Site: brandenburg
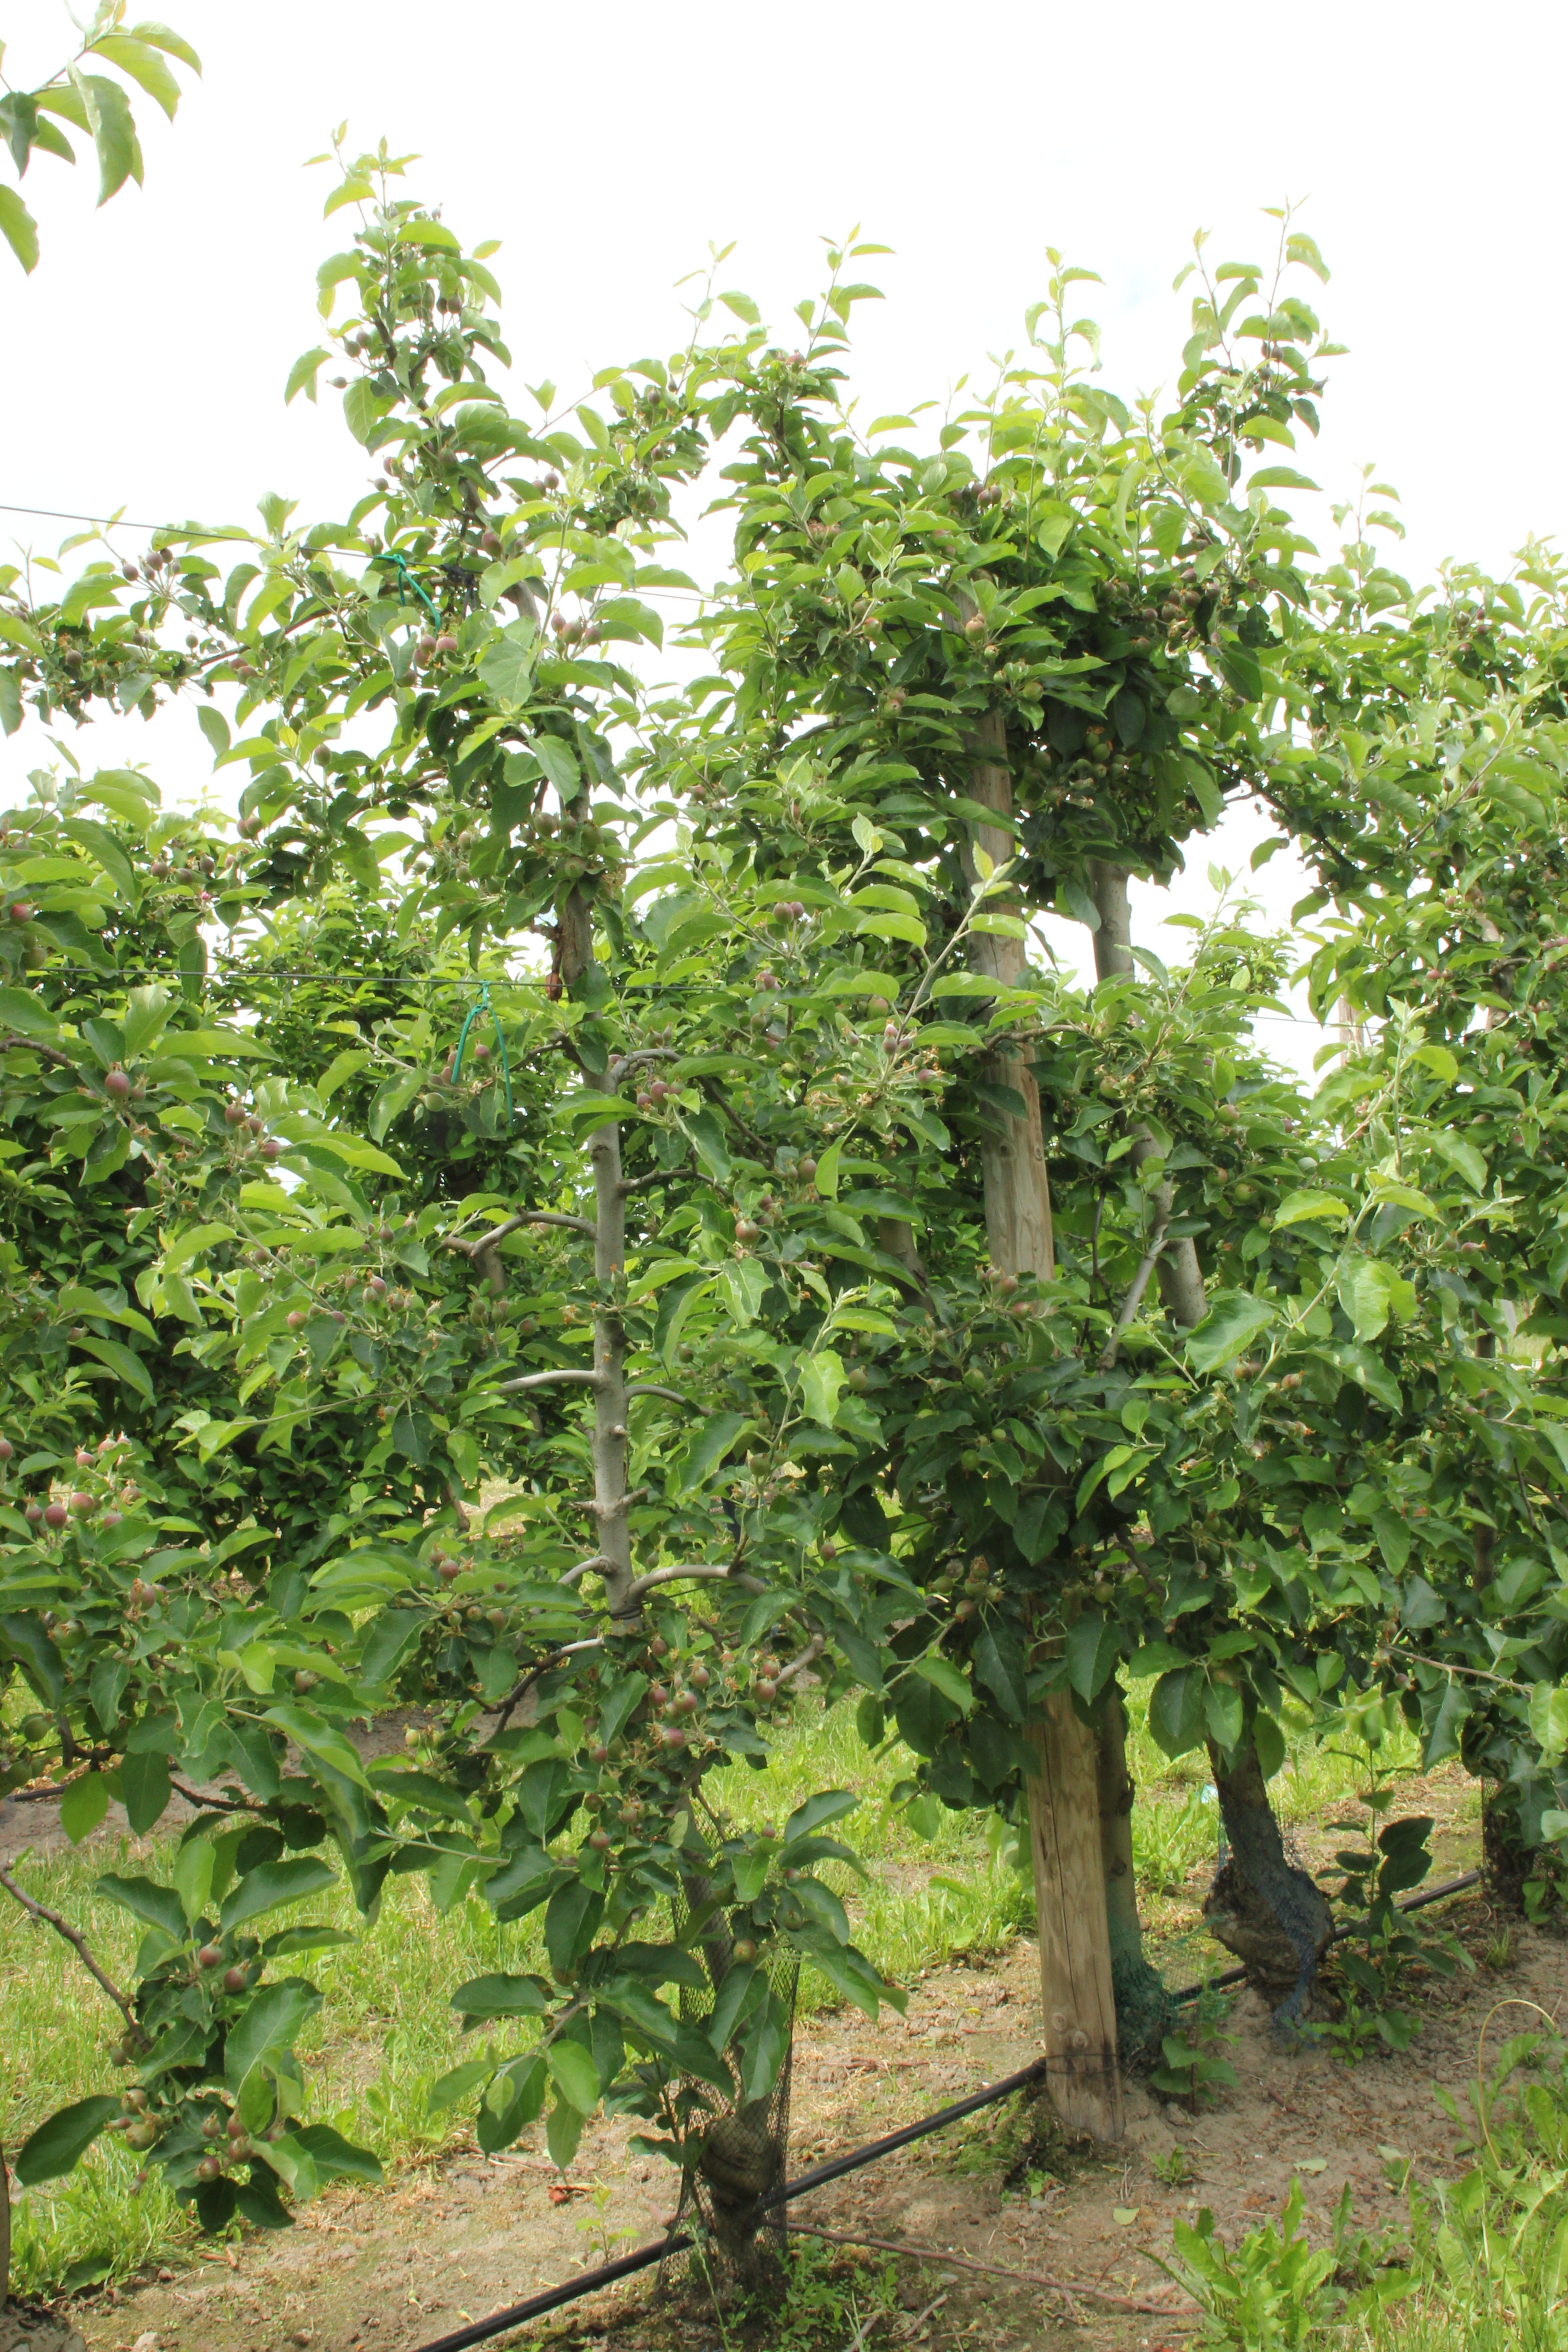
Growth stage (BBCH 72): Development of fruit